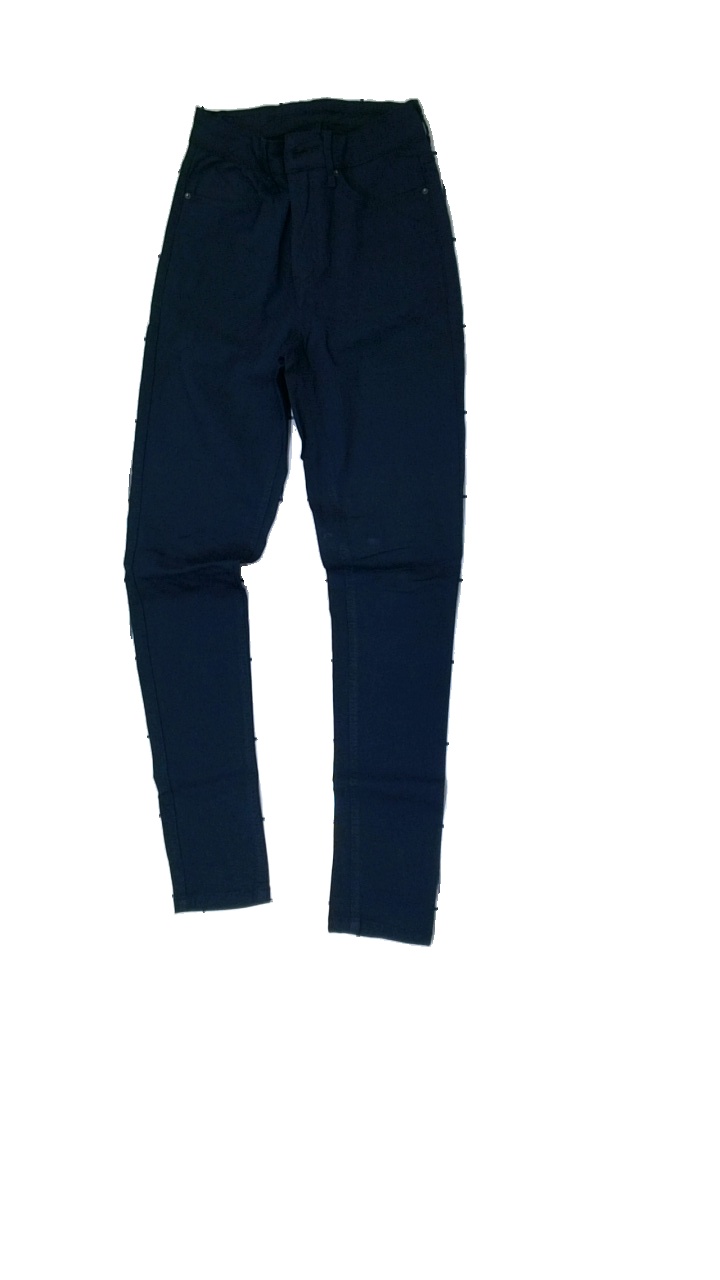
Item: Trousers (Ladies)
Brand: Flash
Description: pulled threads
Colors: Blue
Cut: Tight
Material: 71% Viscose 29% Nylon
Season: All
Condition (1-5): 2
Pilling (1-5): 5
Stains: Minor
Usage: Export
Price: <50